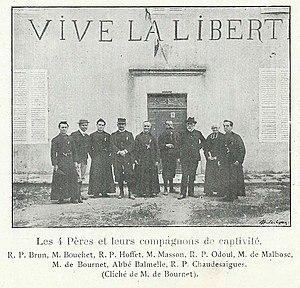
3 juin 1903 - Lezs prisonniers de Notre-Dame de Bon-Secours
Grospierres est une commune française située dans le département de l'Ardèche en région Auvergne-Rhône-Alpes.
La basilique Notre-Dame-de-Bon-Secours est une église du XIXᵉ siècle située sur la commune de Lablachère dans le département de l'Ardèche.